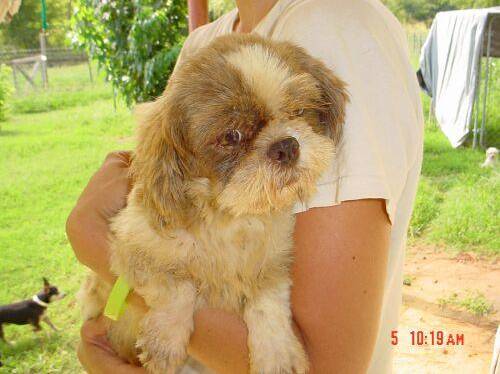
Label: dog